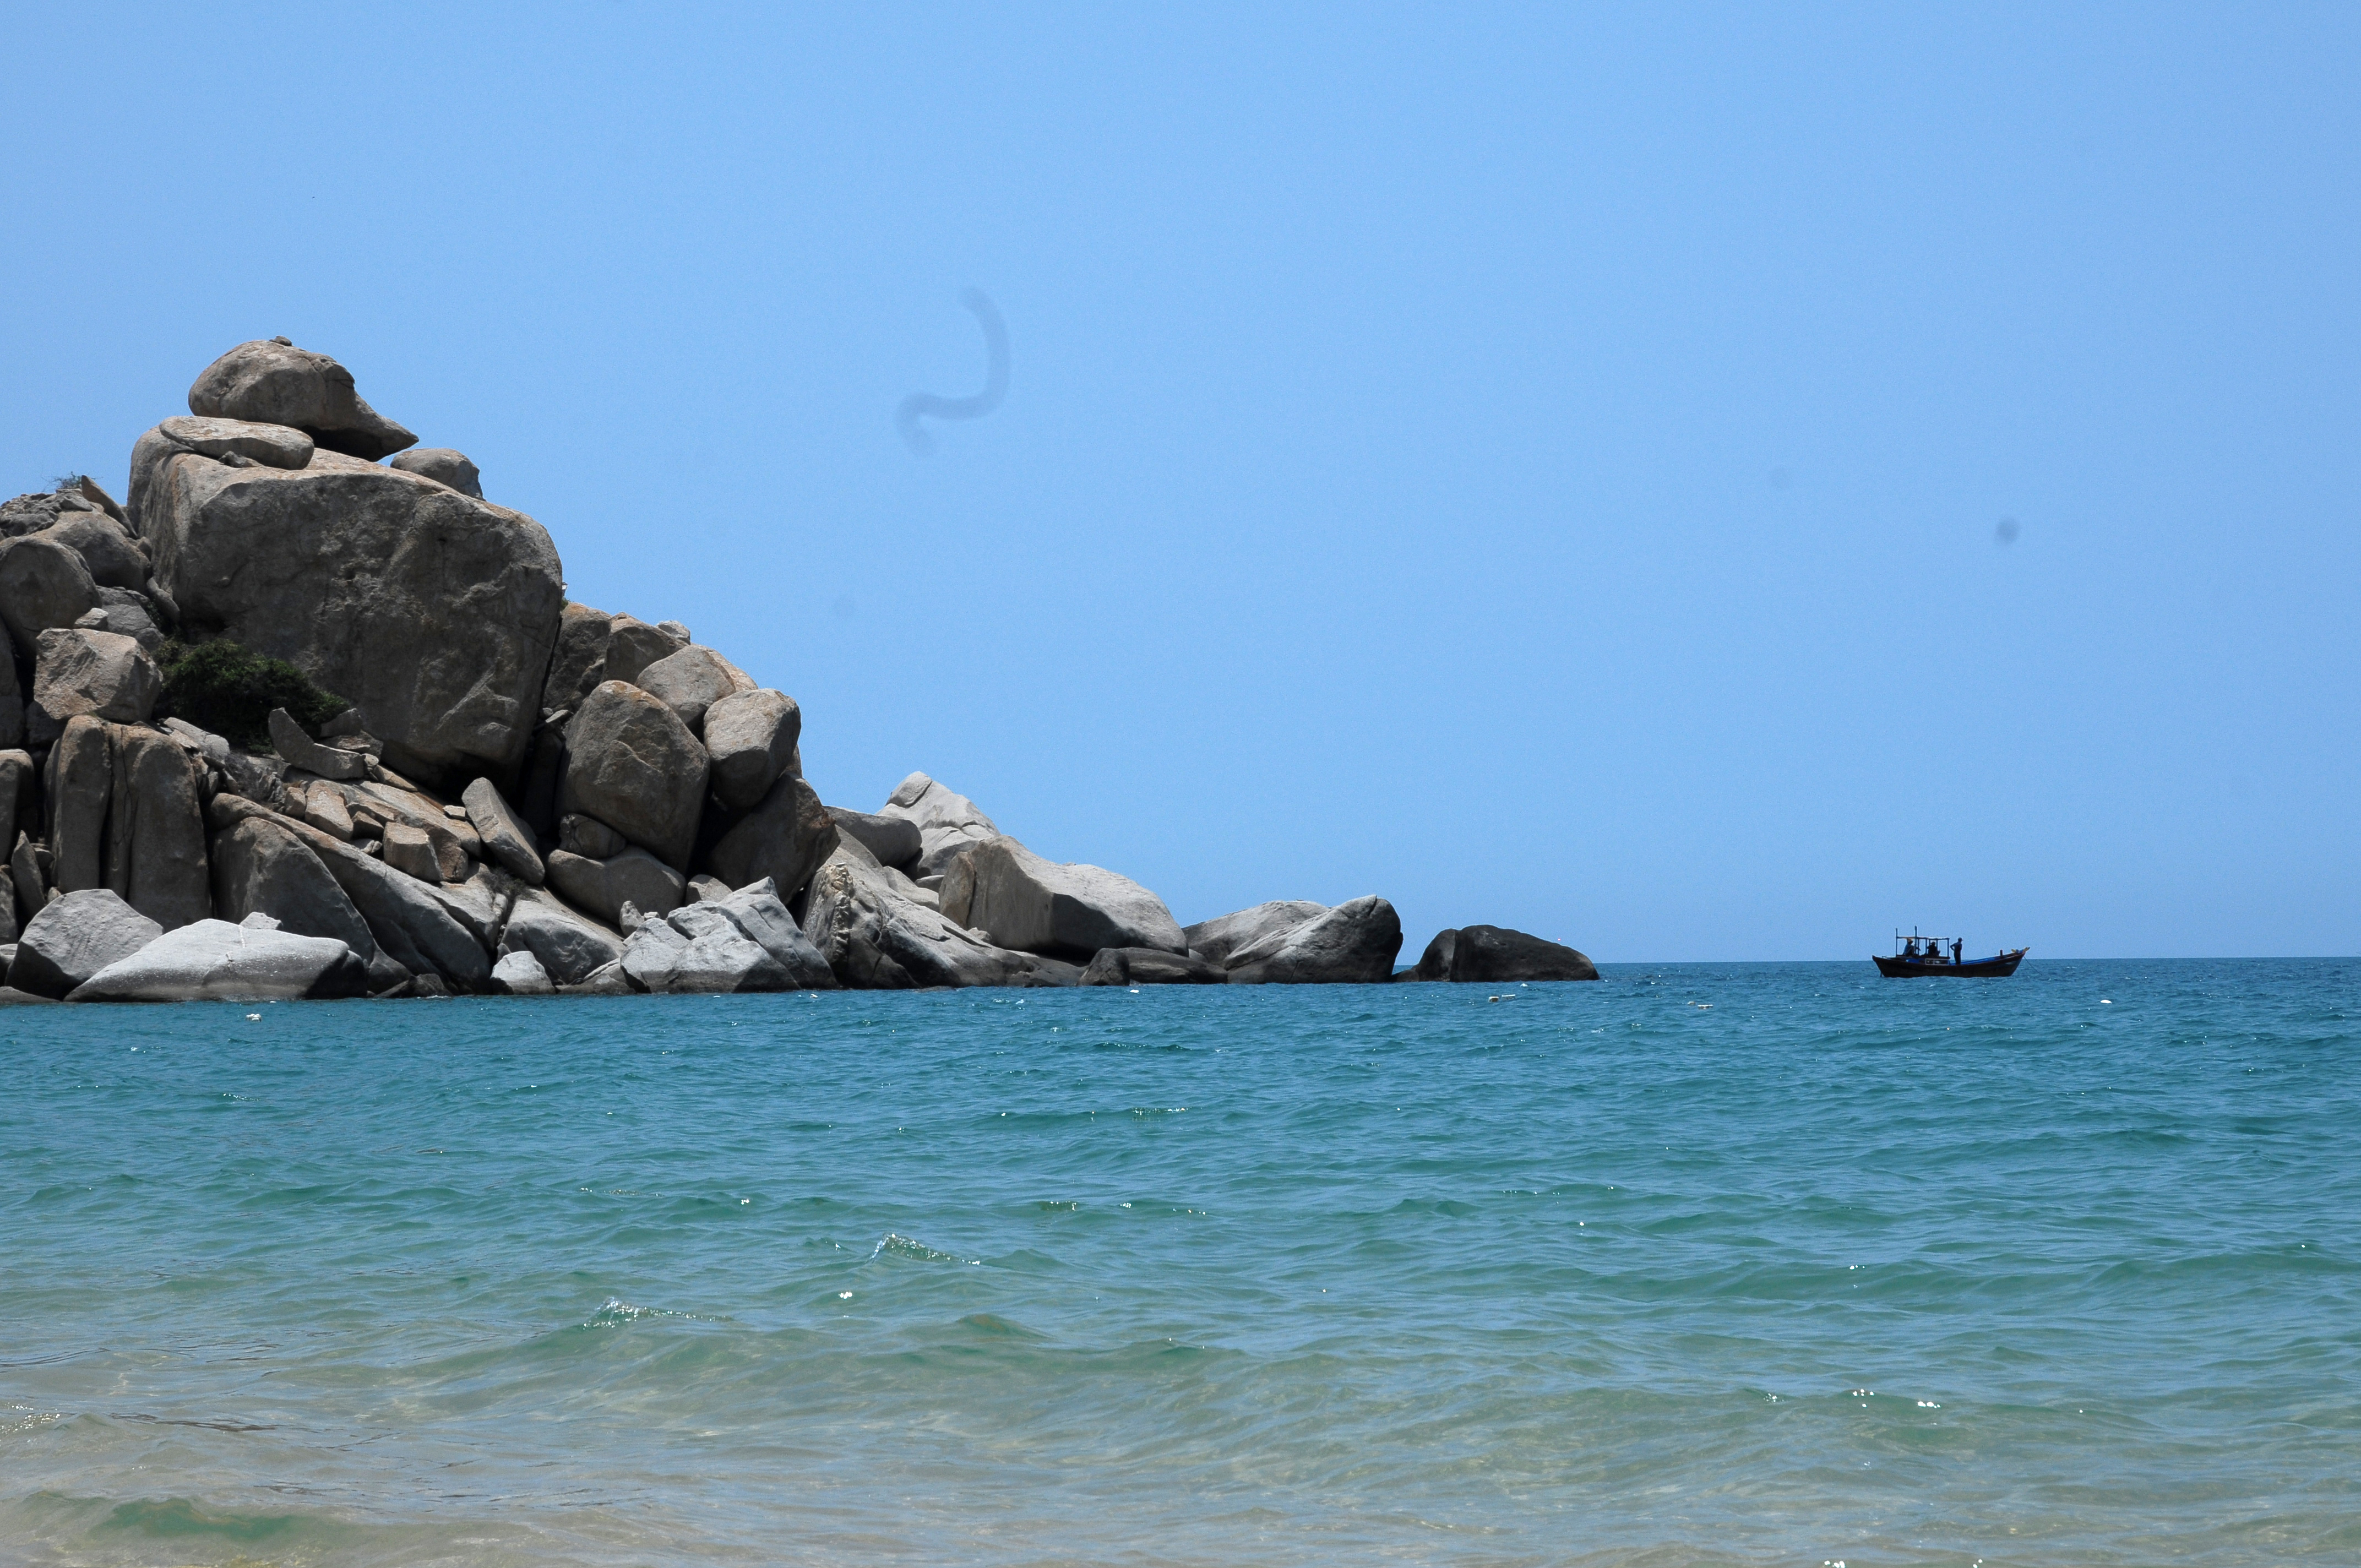
beach, stone, landscape, body of water, sea, ocean, blue, coast, sky, rock, coastal and oceanic landforms, promontory, island, water, bight, islet, vacation, shore, skerry, headland, tourism, horizon, cape, bay, tree, calm, tropics, klippe, cloud, formation, cliff, leisure, inlet, sound